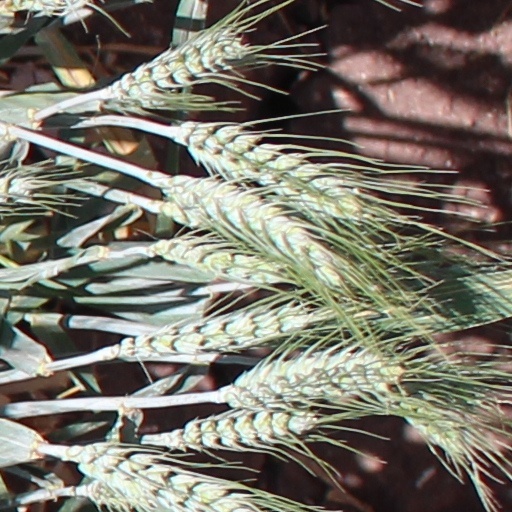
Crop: wheat